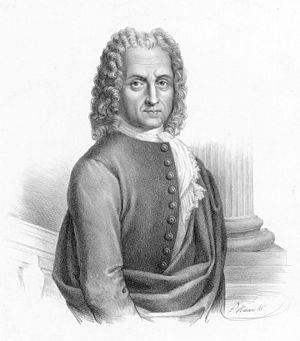
Benedetto Giacomo Marcello, né le 24 juillet 1686 à Venise et mort le 25 juillet 1739 à Brescia, est un compositeur italien de la période baroque.
16 janvier : première représentation de Saül de Georg Friedrich Haendel, au King's Theatre de Londres.